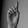
ASL letter: D